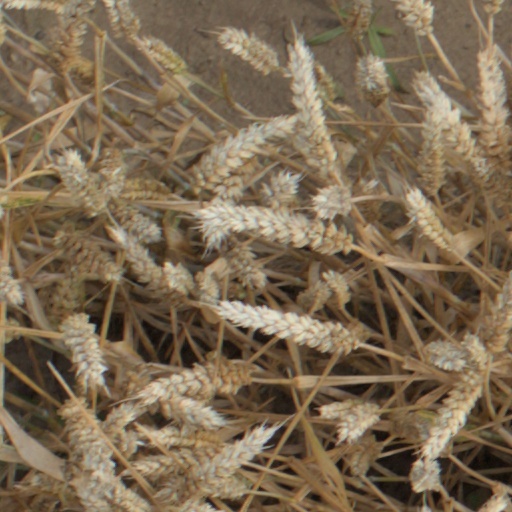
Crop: wheat